Serhiy Shvets (politician)

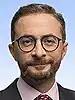
Shvets in 2019

Serhiy Fedorovych Shvets (13 June 1976 – 28 May 2025) was a Ukrainian politician. A member of Servant of the People, he served in the Verkhovna Rada from 2019 to 2025.